Cristian Menéndez

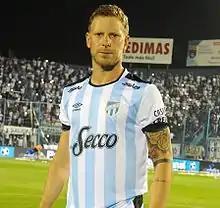

Cristian Matías Menéndez (born 2 April 1988) is an Argentine professional footballer who plays for Gimnasia y Esgrima de Jujuy.